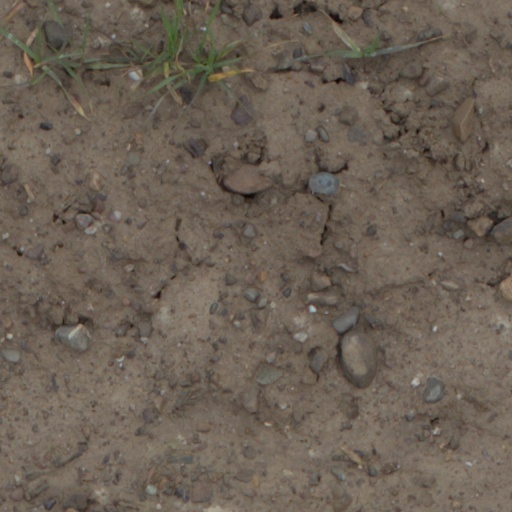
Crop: wheat